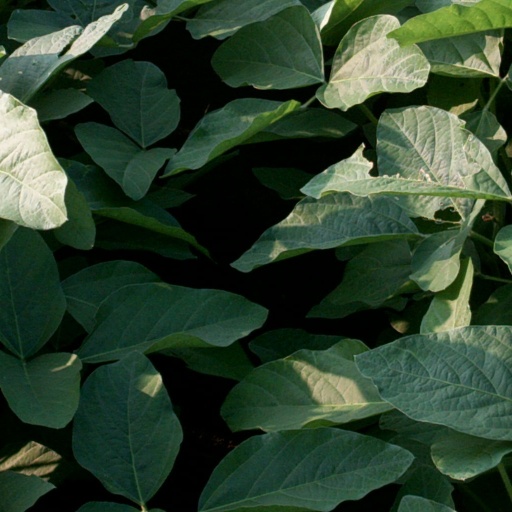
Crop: soybean